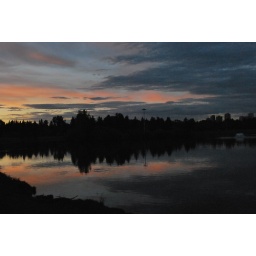
Most of the beautiful sky was to the left of the shot. I wanted to get the lake in the shot.